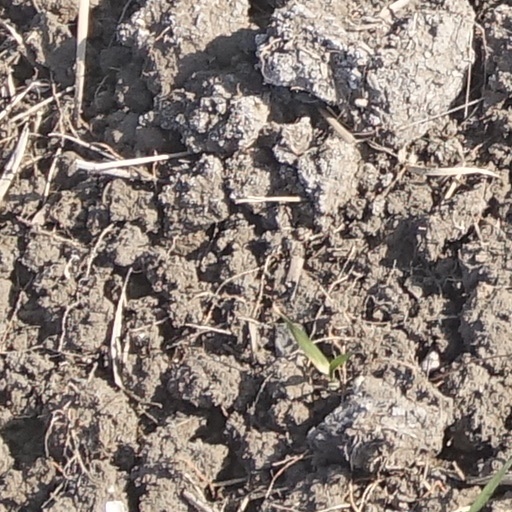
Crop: wheat